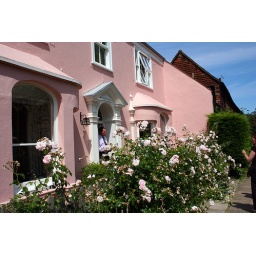
The man in rose coloured shirt comes from rose walled house with roses in front of it